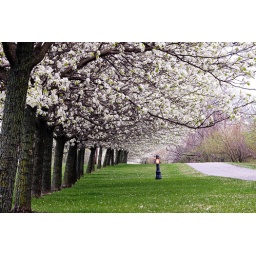
Some trees in Caledonia. Sorry for tresspassing, whoever set up the fence around them all.